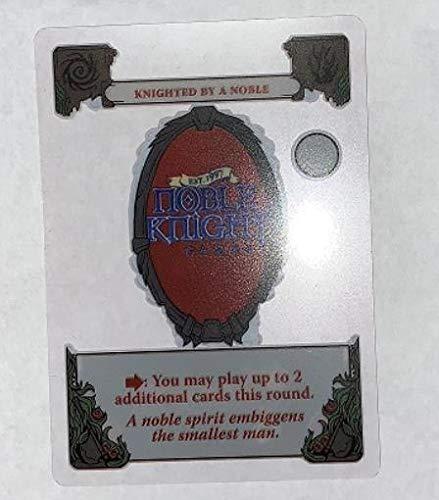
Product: Gloom of Thrones
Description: Compatible with Gloom and all its expansions.
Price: $15.95
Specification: ProductDimensions:2x14x9inches|ItemWeight:8ounces|ShippingWeight:8ounces(Viewshippingratesandpolicies)|ASIN:1589781953|Itemmodelnumber:AG1335|Manufacturerrecommendedage:14yearsandup